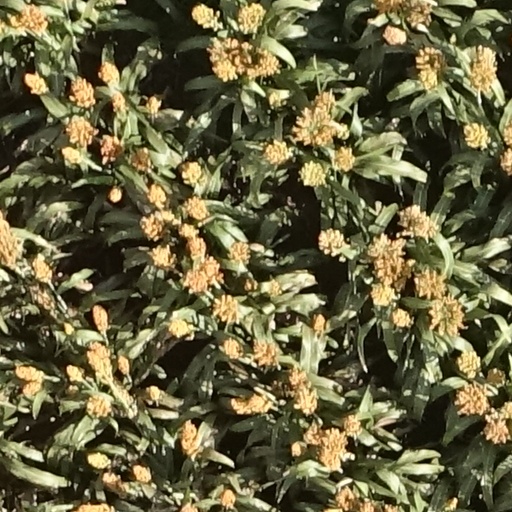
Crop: sorghum